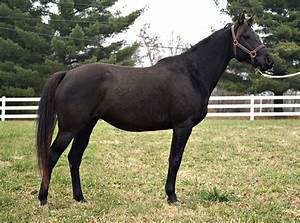
Label: cavallo